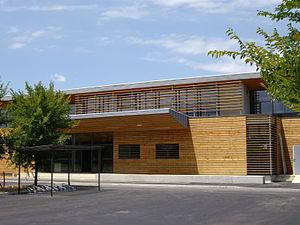
Maison des Arts Martiaux dont les architectes sont Odile BERNARD-SERVIN et Fabienne LARCADE (Tarbes, 65).
Tarbes est une commune du Sud-Ouest de la France, préfecture du département des Hautes-Pyrénées, en région Occitanie. Elle est située sur l'axe pyrénéen qui va de l'Atlantique à la Méditerranée, non loin de la frontière franco-espagnole.